Japan–United Kingdom relations

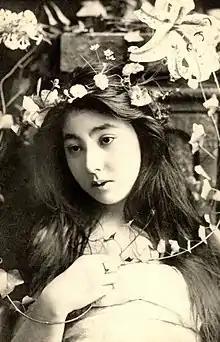
Sadayakko as Ophelia in Hamuretto (1903)

1945–1952. Japan comes under allied occupation. The British Commonwealth Force occupy the western prefectures of Shimane, Yamaguchi, Tottori, Okayama and Hiroshima and the territory of Shikoku Island. In 1951, this becomes the British Commonwealth Forces Korea with the commencement of the Korean War.